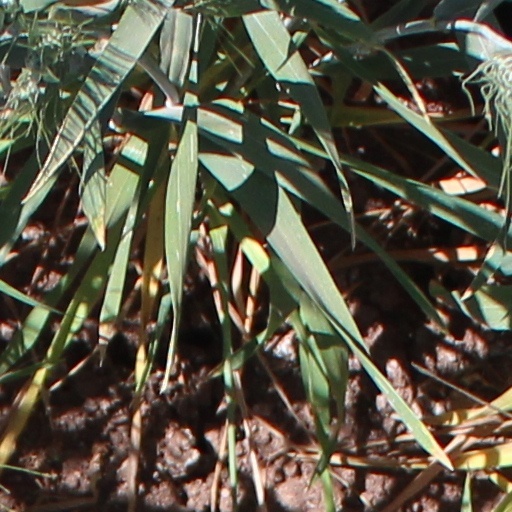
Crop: wheat